Pszczyna Castle

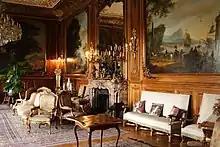
Interior of the castle

After the Second World War, Upper Silesia became part of the Polish People's Republic. For a brief period there was a Soviet military hospital in the palace, but in May 1946 it was turned into a museum, which still operates today.